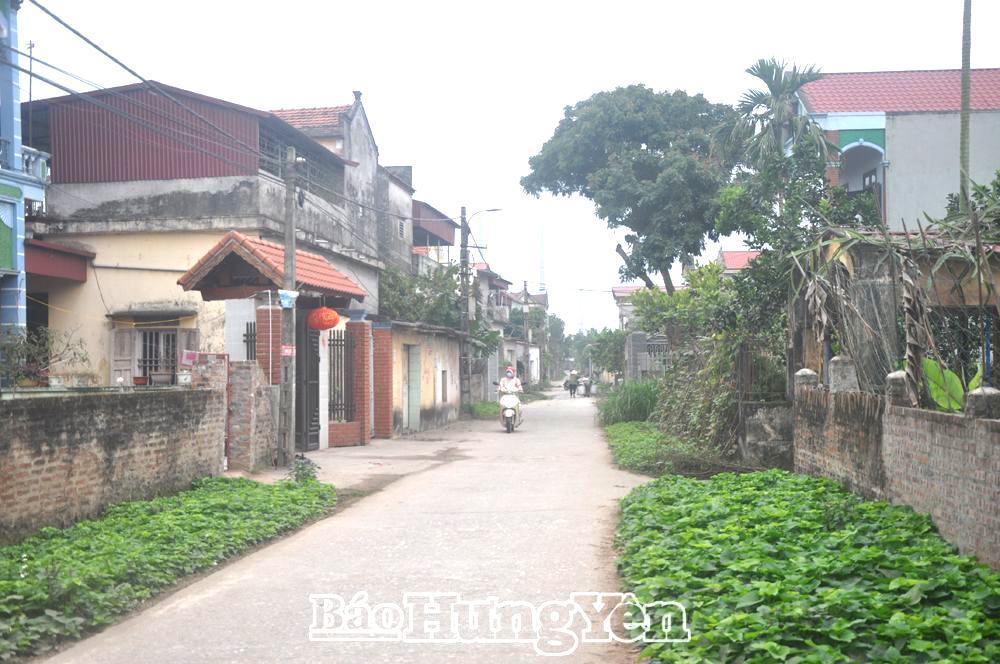
ở trên đường có sự xuất hiện của một chiếc xe máy